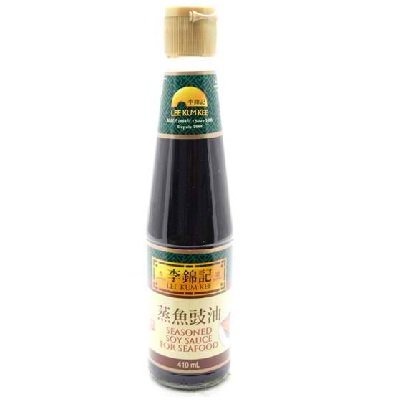
Item Name: Lee Kum Kee Seasoning Seafood Soy Sauce
Bullet Point: Enjoy classic Chinese-style steamed fish at home!
Value: 59.0
Unit: Fl Oz

Price: 12.85